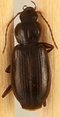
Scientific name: Calathus advena
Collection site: Rocky Mountains NEON (RMNP), plot RMNP_012